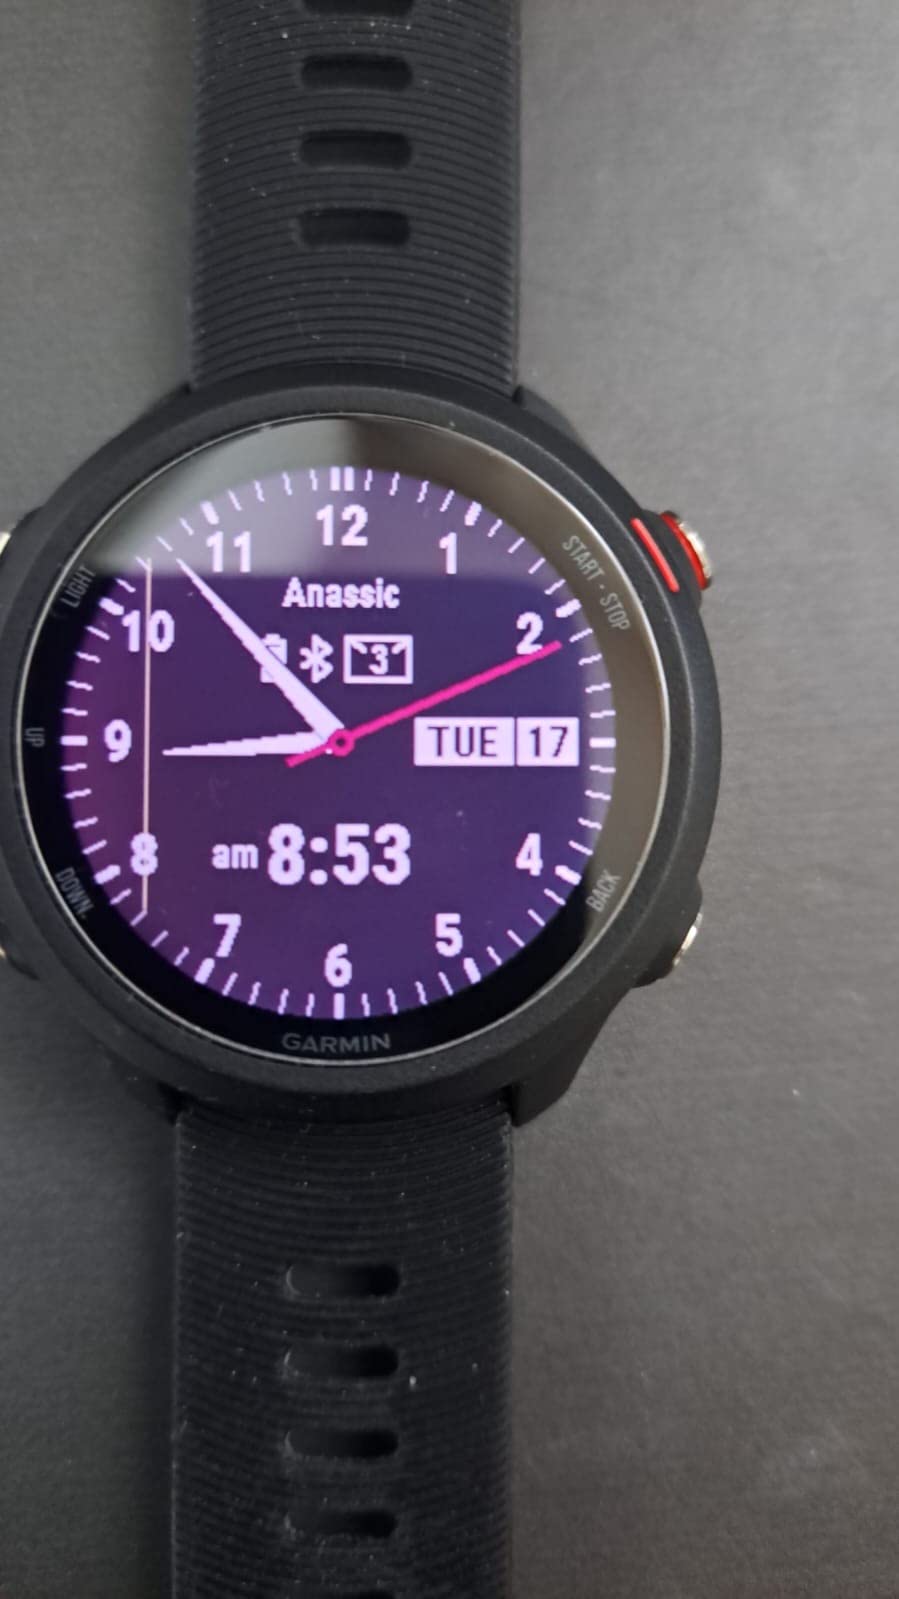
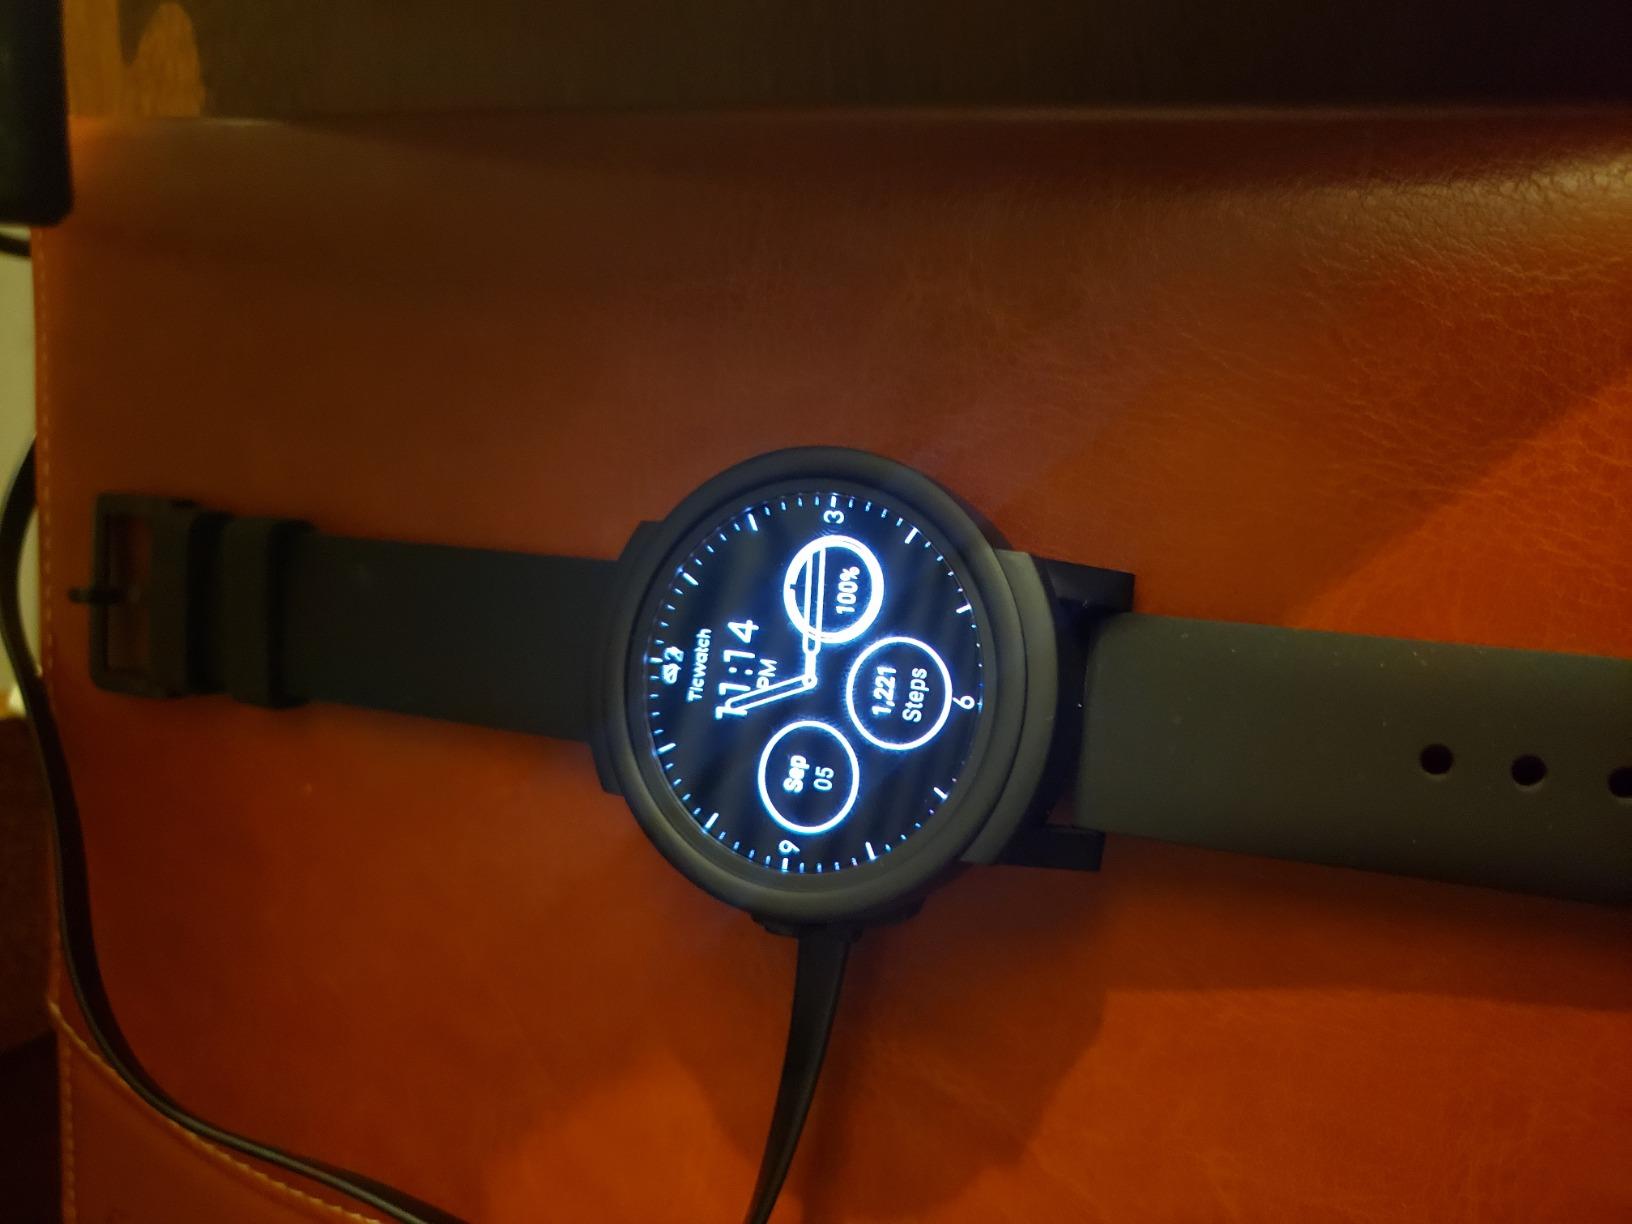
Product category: smartwatch
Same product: no